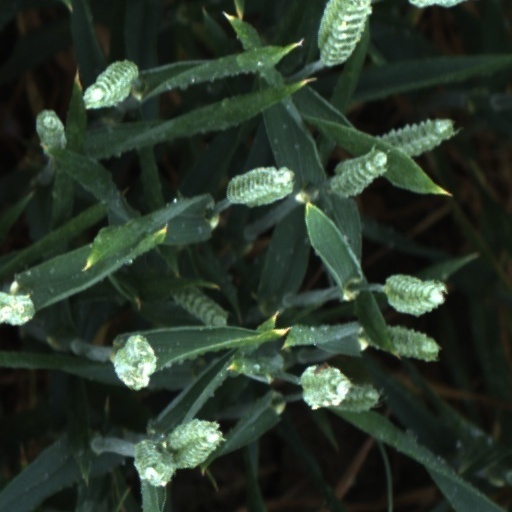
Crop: wheat